Miroestrol

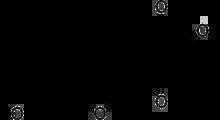
Chemical structure of deoxymiroestrol

A comparative study of the estrogenic properties of phytoestrogens found that both deoxymiroestrol and miroestrol were comparable in activity "in vitro" to other known phytoestrogens such as coumestrol as 17β-oestradiol agonists. Because of their estrogenic activities, miroestrol, deoxymiroestrol, and other related compounds have been the targets of scientific research including total synthesis.